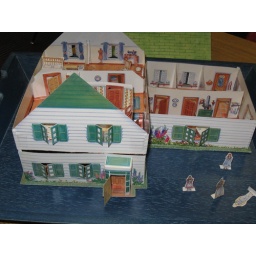
A paper replica of the house that was L. M. Montgomery's model for Anne's home in &amp;quot;Anne of Green Gables.&amp;quot;